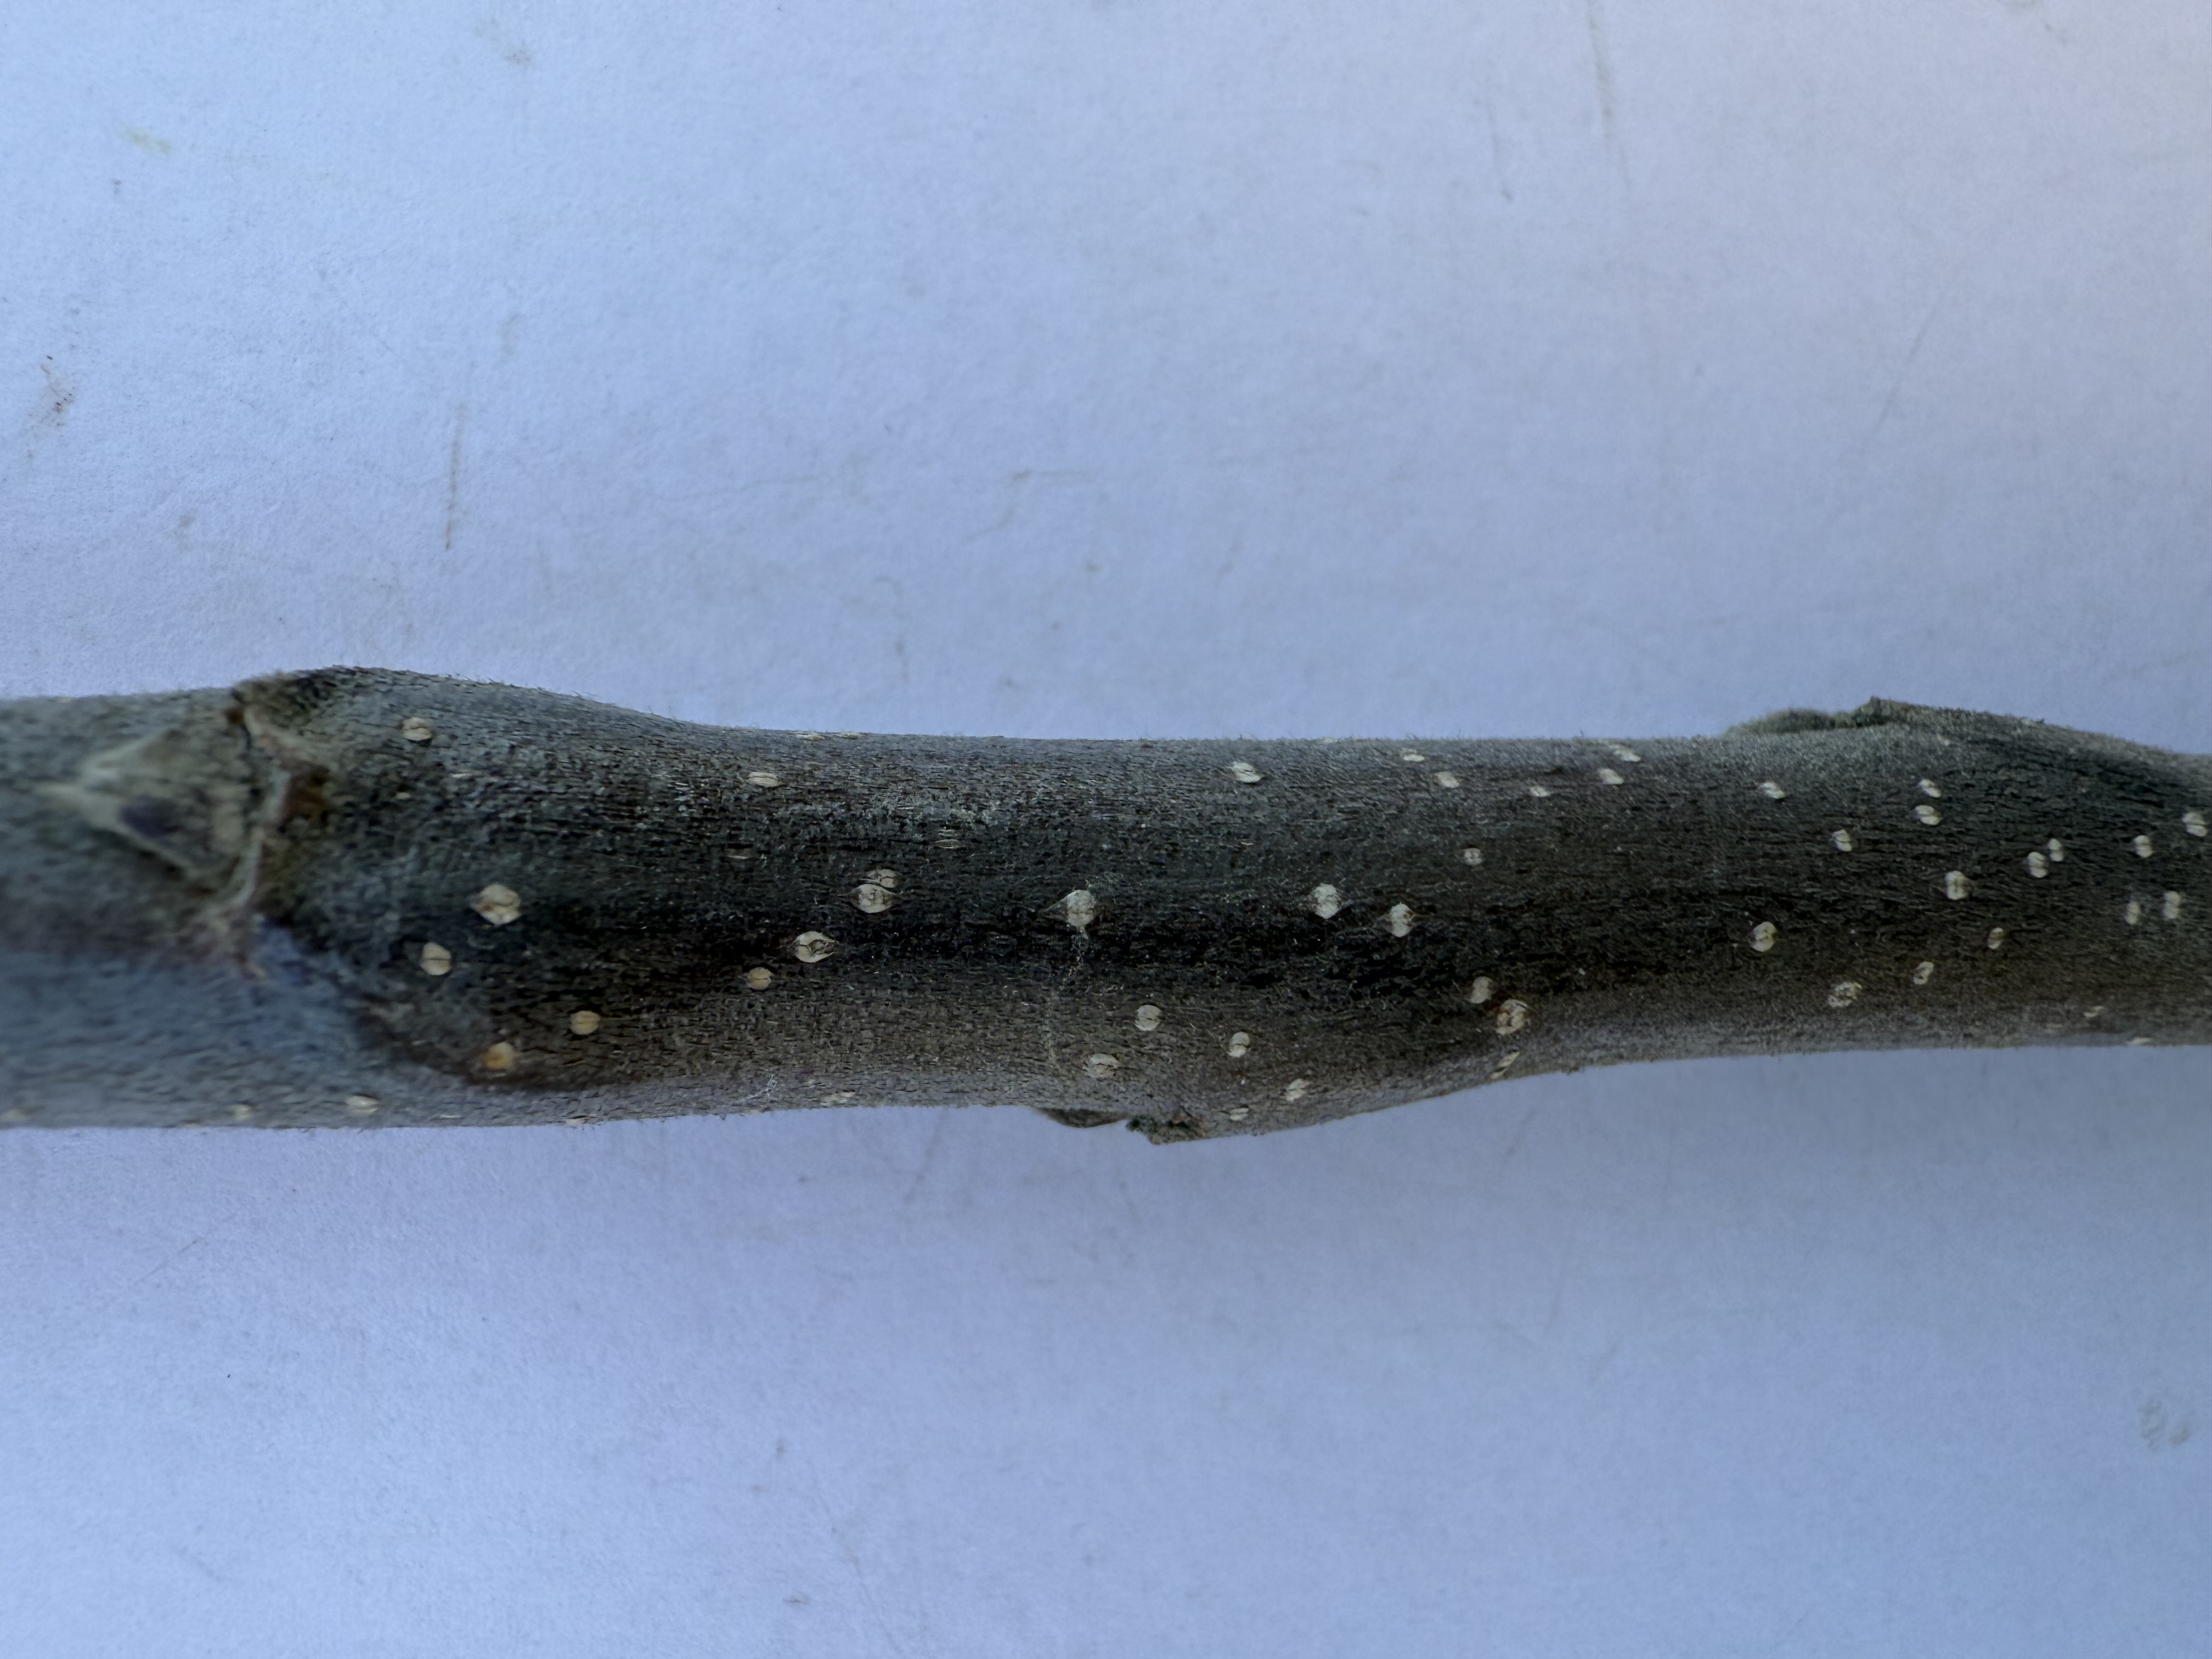
Variety: Golden Apple